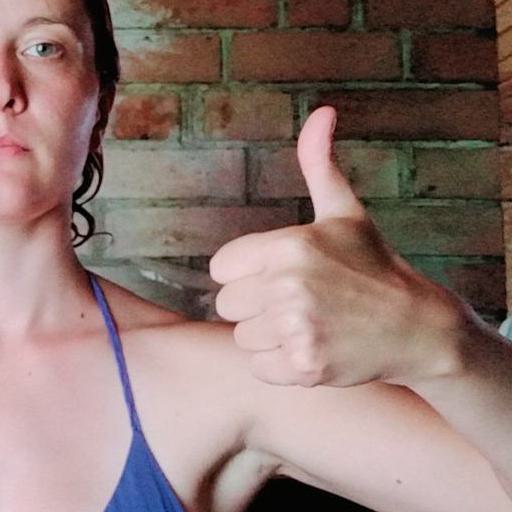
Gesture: like